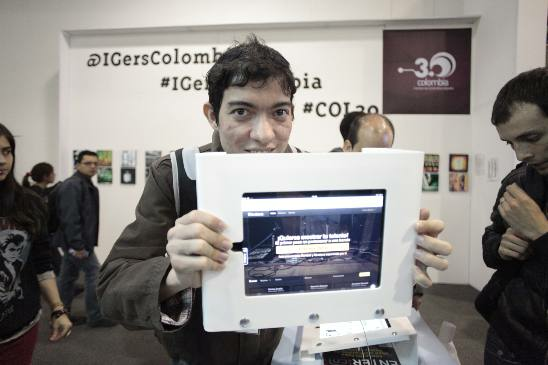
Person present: Yes